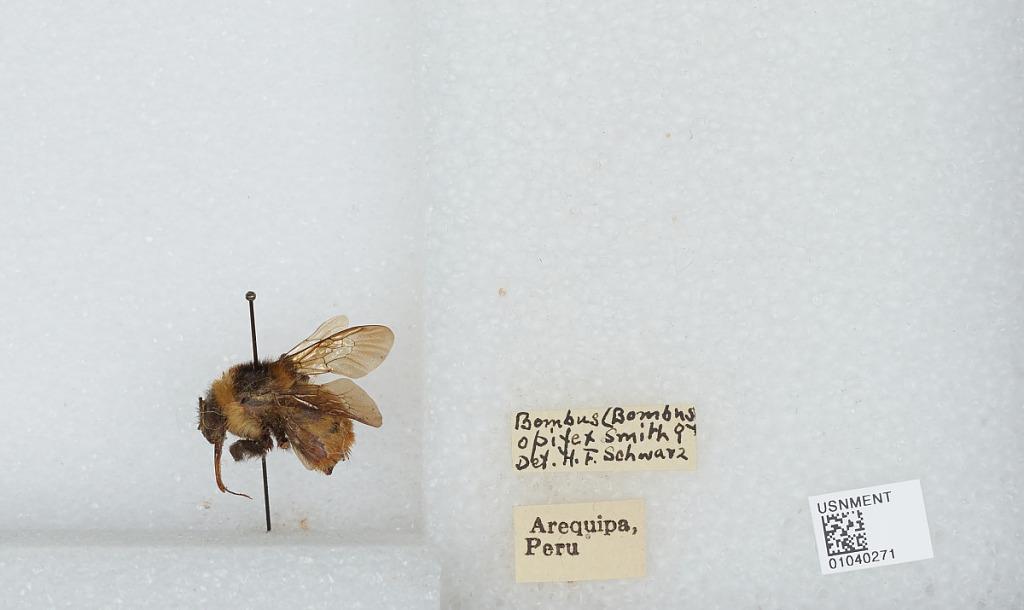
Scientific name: Bombus (Megabombus) opifex Smith
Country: Peru
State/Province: Arequipa
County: Arequipa
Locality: Arequipa
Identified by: Schwarz, H. F.